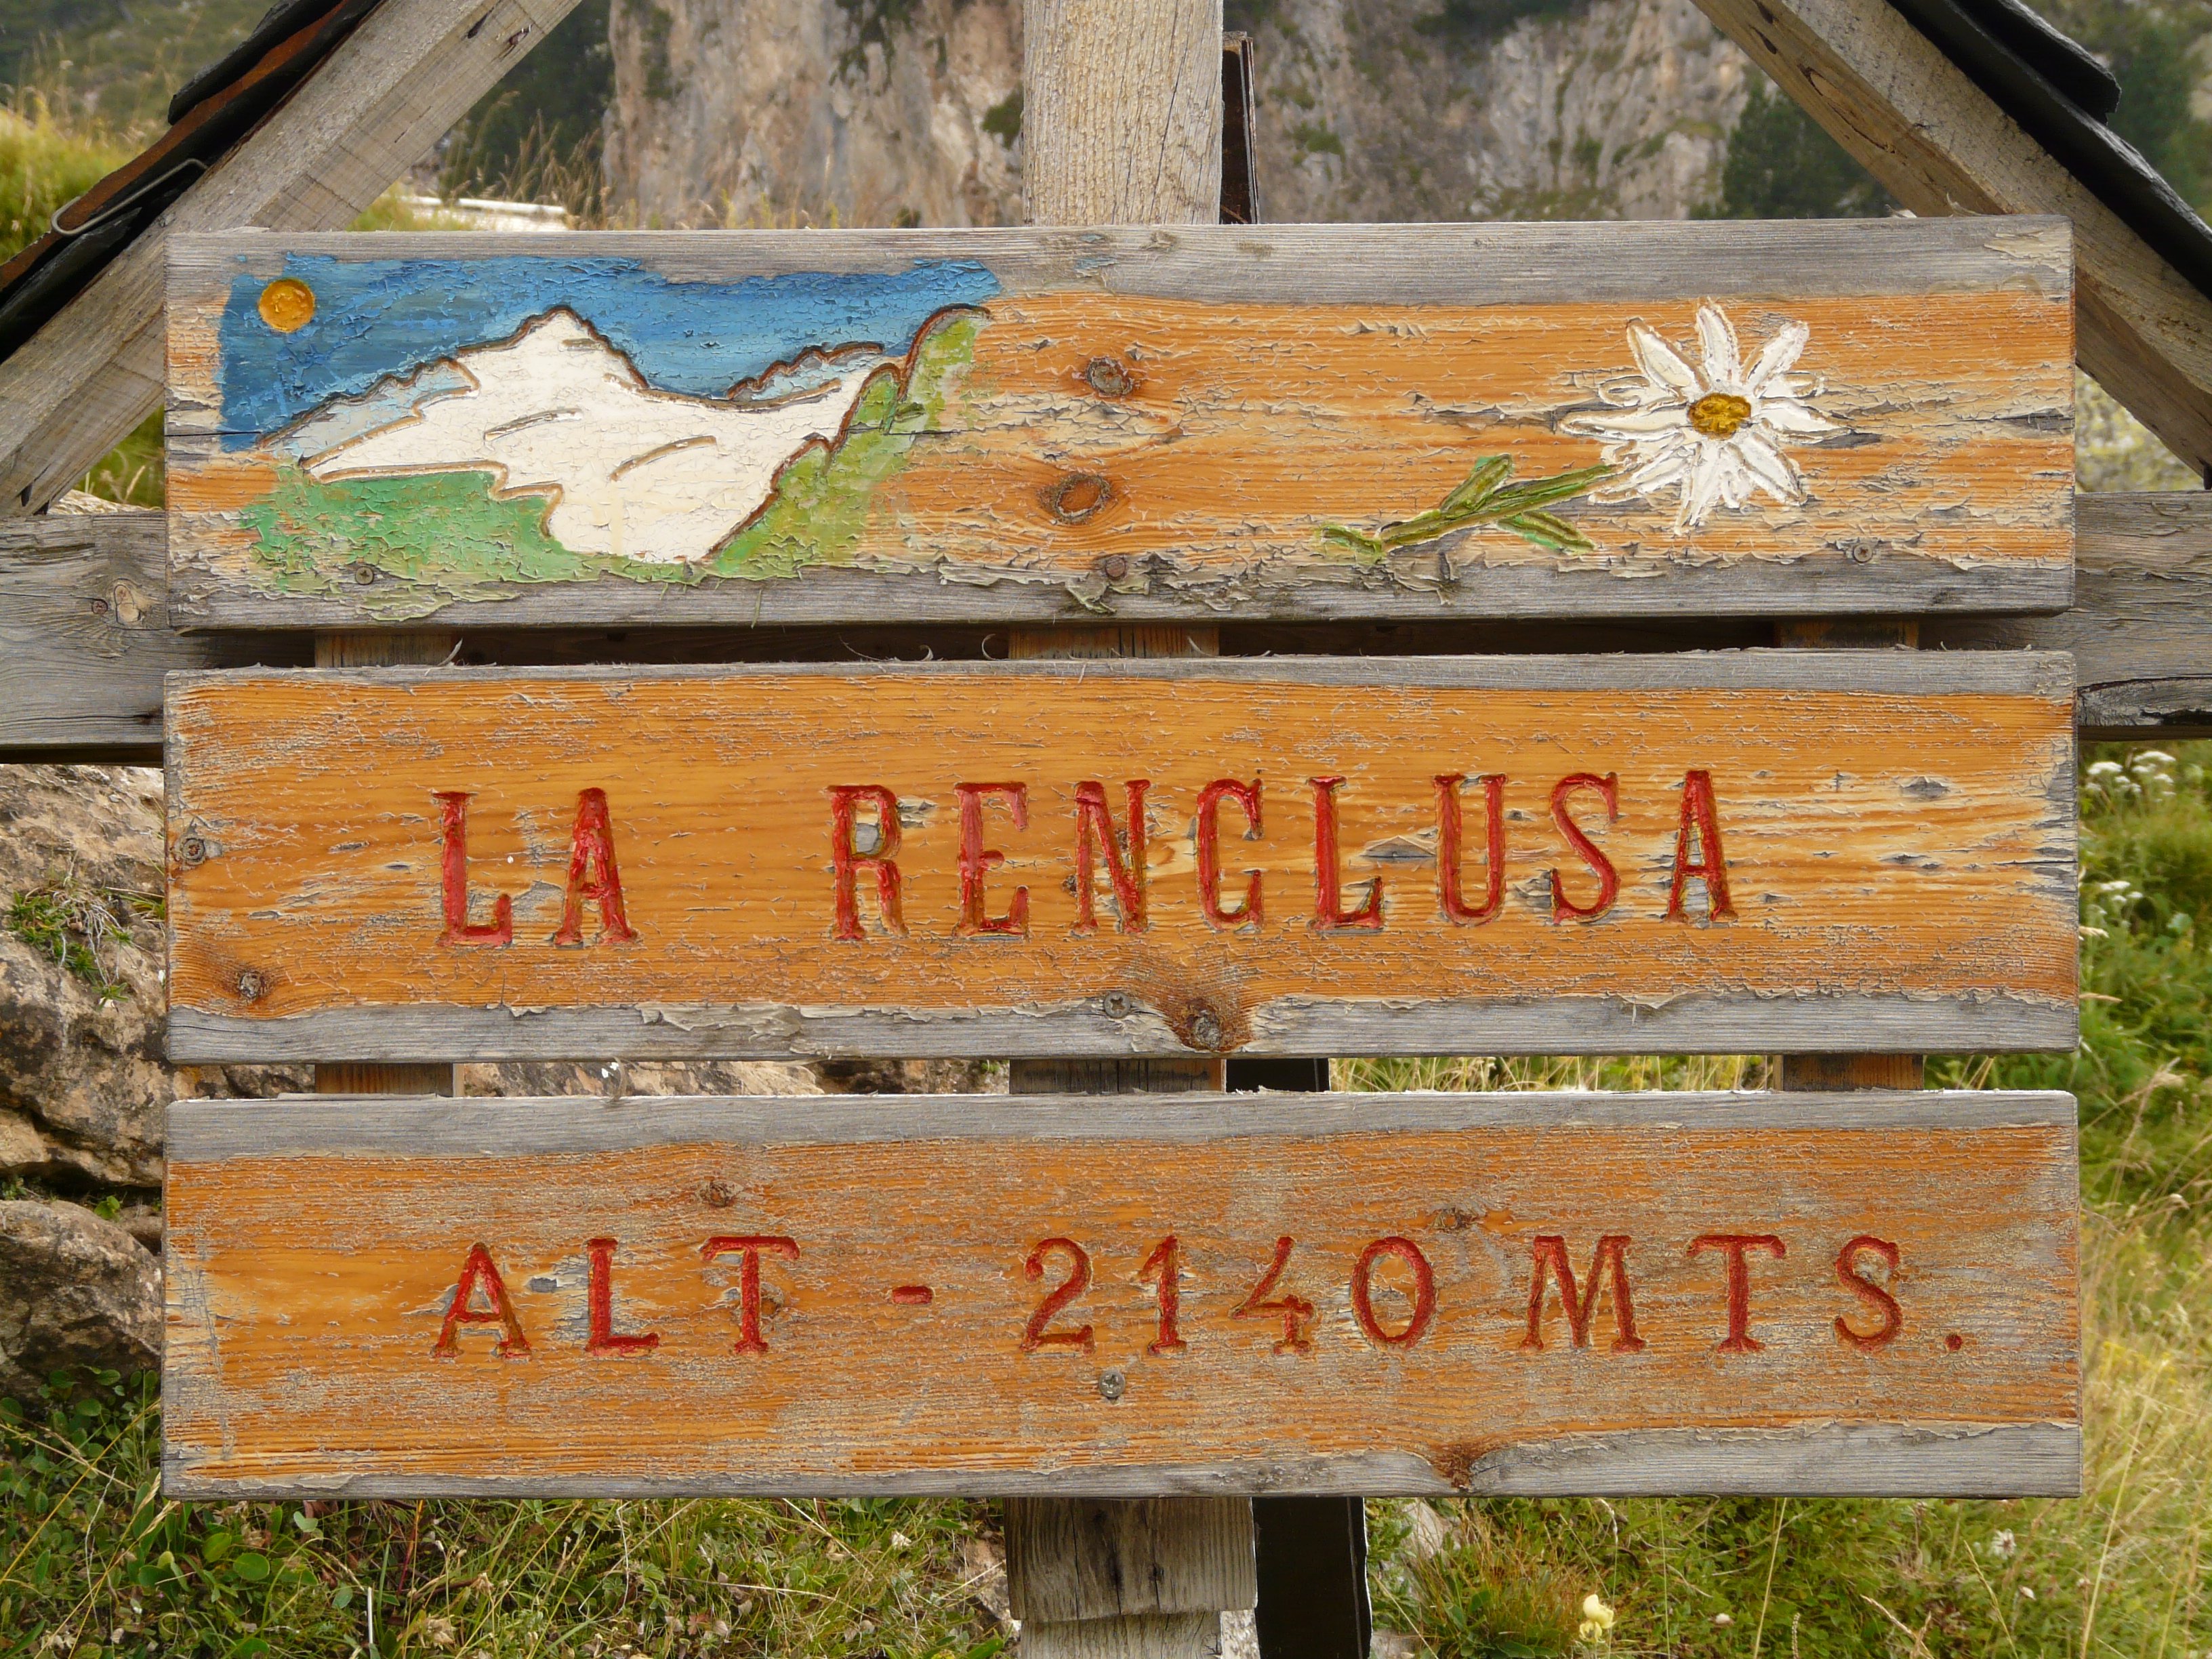
wood, leaf, old, hut, sign, color, autumn, paint, weathered, height, mountains, shield, painted, information, stay, rural area